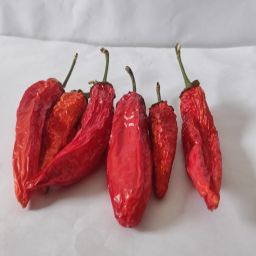
Crop: New Mexico Green Chile
Quality: Dried